Bharjari

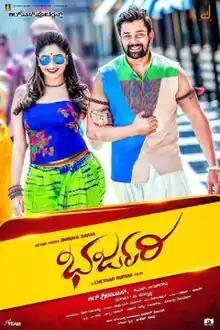
Promotional poster

Bharjari is a 2017 Indian Kannada-language action drama film directed by Chethan Kumar and produced by R. S. Productions. The film stars Dhruva Sarja, Rachita Ram and Haripriya, alongside Tara, Suchendra Prasad, Srinivasa Murthy, Avinash, Raghav Uday, Anil Kumar and Raj Deepak Shetty. The music was composed by V. Harikrishna, while the cinematography and editing were handled by Shreesha Kuduvalli and Deepu. S. Kumar.